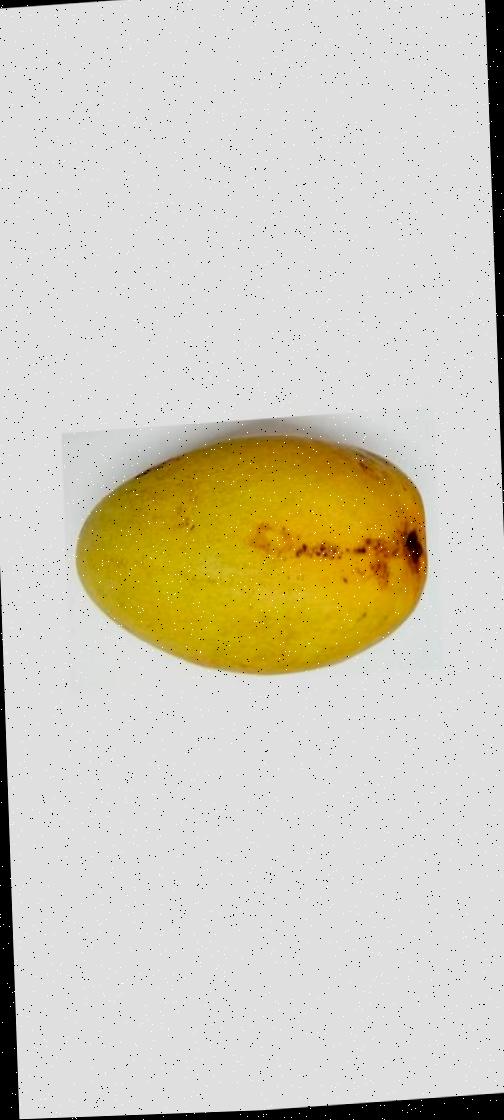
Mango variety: Bari-11